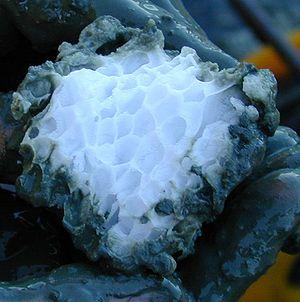
Bloc d'hydrate de gaz (clathrate) trouvé lors d'une expédition scientifique avec le navire de recherche allemand FS SONNE dans la zone de subduction située au large de l'Oregon, à une profondeur d'environ 1200 mètres. Cet hydrate de méthane était enfoui dans le premier mètre du sédiment, dans la zone dite «hydrate ridge», au large de l'Oregon (États-Unis). Il présente une structure particulière vaguement en nid d'abeille quand il fond
Un hydrate de méthane est un composé d'origine organique naturellement présent dans les fonds marins, sur certains talus continentaux, ainsi que dans le pergélisol des régions polaires.